Helix Nebula

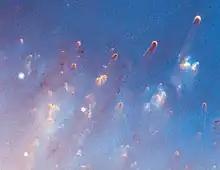
A closer view of knots in the nebula

The Helix Nebula was the first planetary nebula discovered to contain cometary knots. Its main ring contains knots of nebulosity, which have now been detected in several nearby planetary nebulae, especially those with a molecular envelope like the Ring nebula and the Dumbbell Nebula.